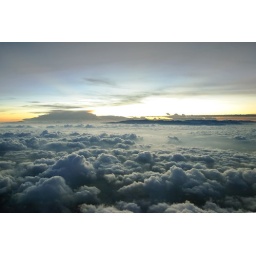
a sunrise from 10,000 feet with a bright orange sunburst, mountains,deep blue sky and clusters of small clouds below